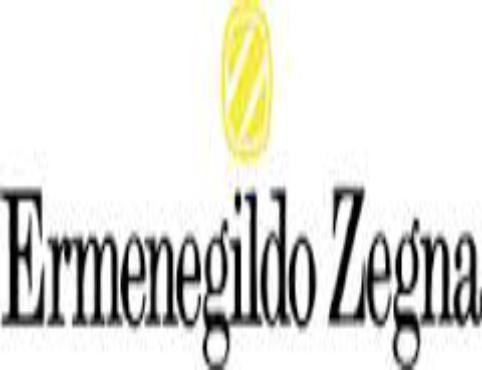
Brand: Ermenegildo Zegna
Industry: Clothes